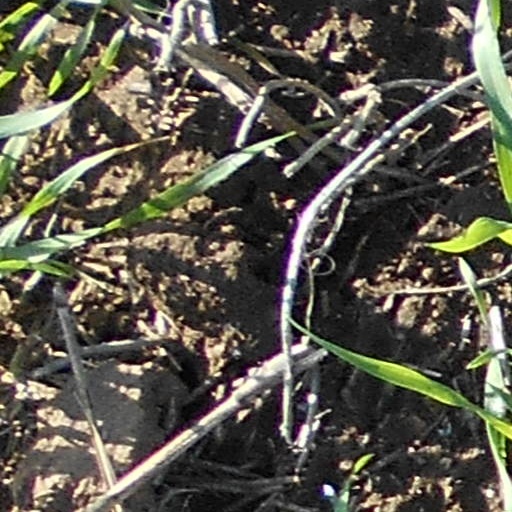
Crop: wheat